Falklands War

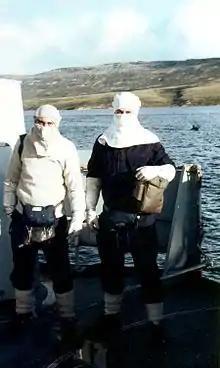
British sailors in anti-flash gear at action stations on near San Carlos, June 1982

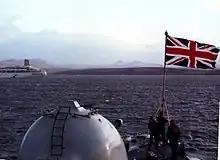
HMS "Cardiff" anchored outside Port Stanley at the end of hostilities in 1982

In the landing zone, the limitations of the British ships' anti-aircraft defences were demonstrated in the sinking of on 21 May which was hit by nine bombs, and on 24 May when attempts to defuze unexploded bombs failed. Out at sea with the carrier battle group, was struck by an air-launched Exocet on 25 May, which caused the loss of three out of four Chinook and five Wessex helicopters as well as their maintenance equipment and facilities, together with runway-building equipment and tents. This was a severe blow from a logistical perspective. Twelve of her crew members were killed.